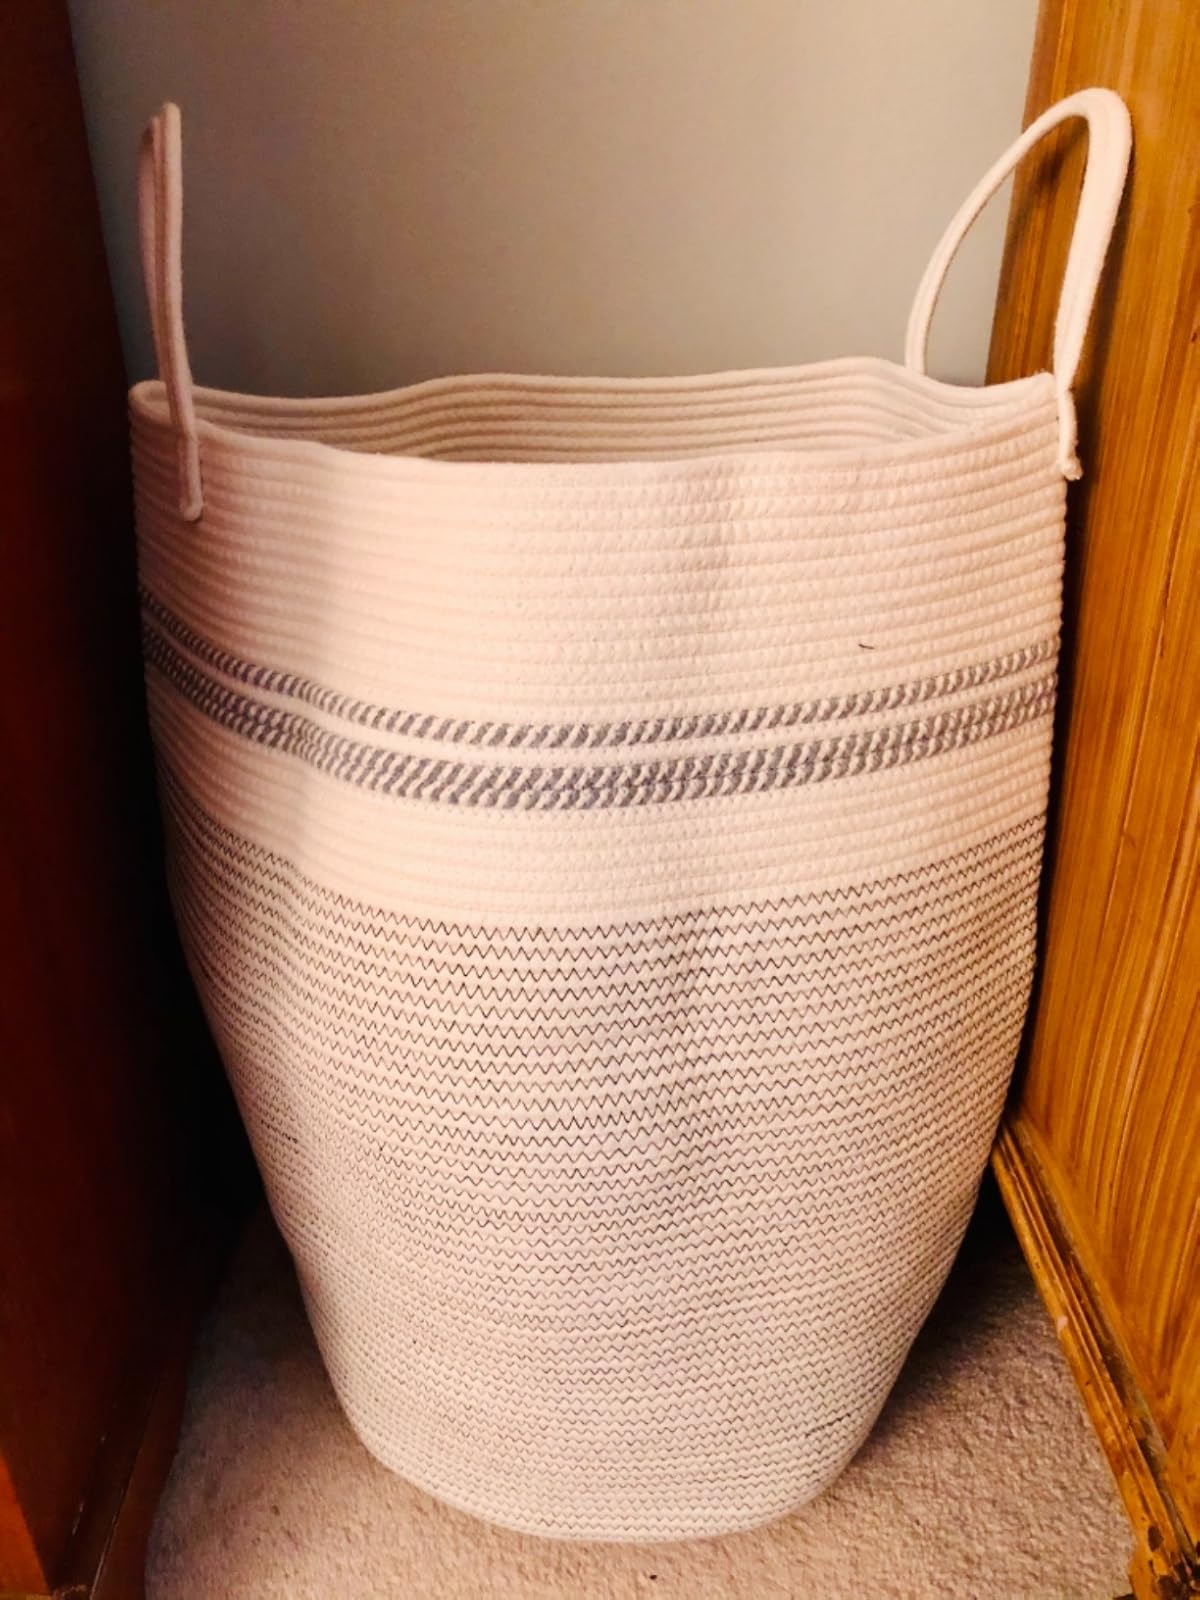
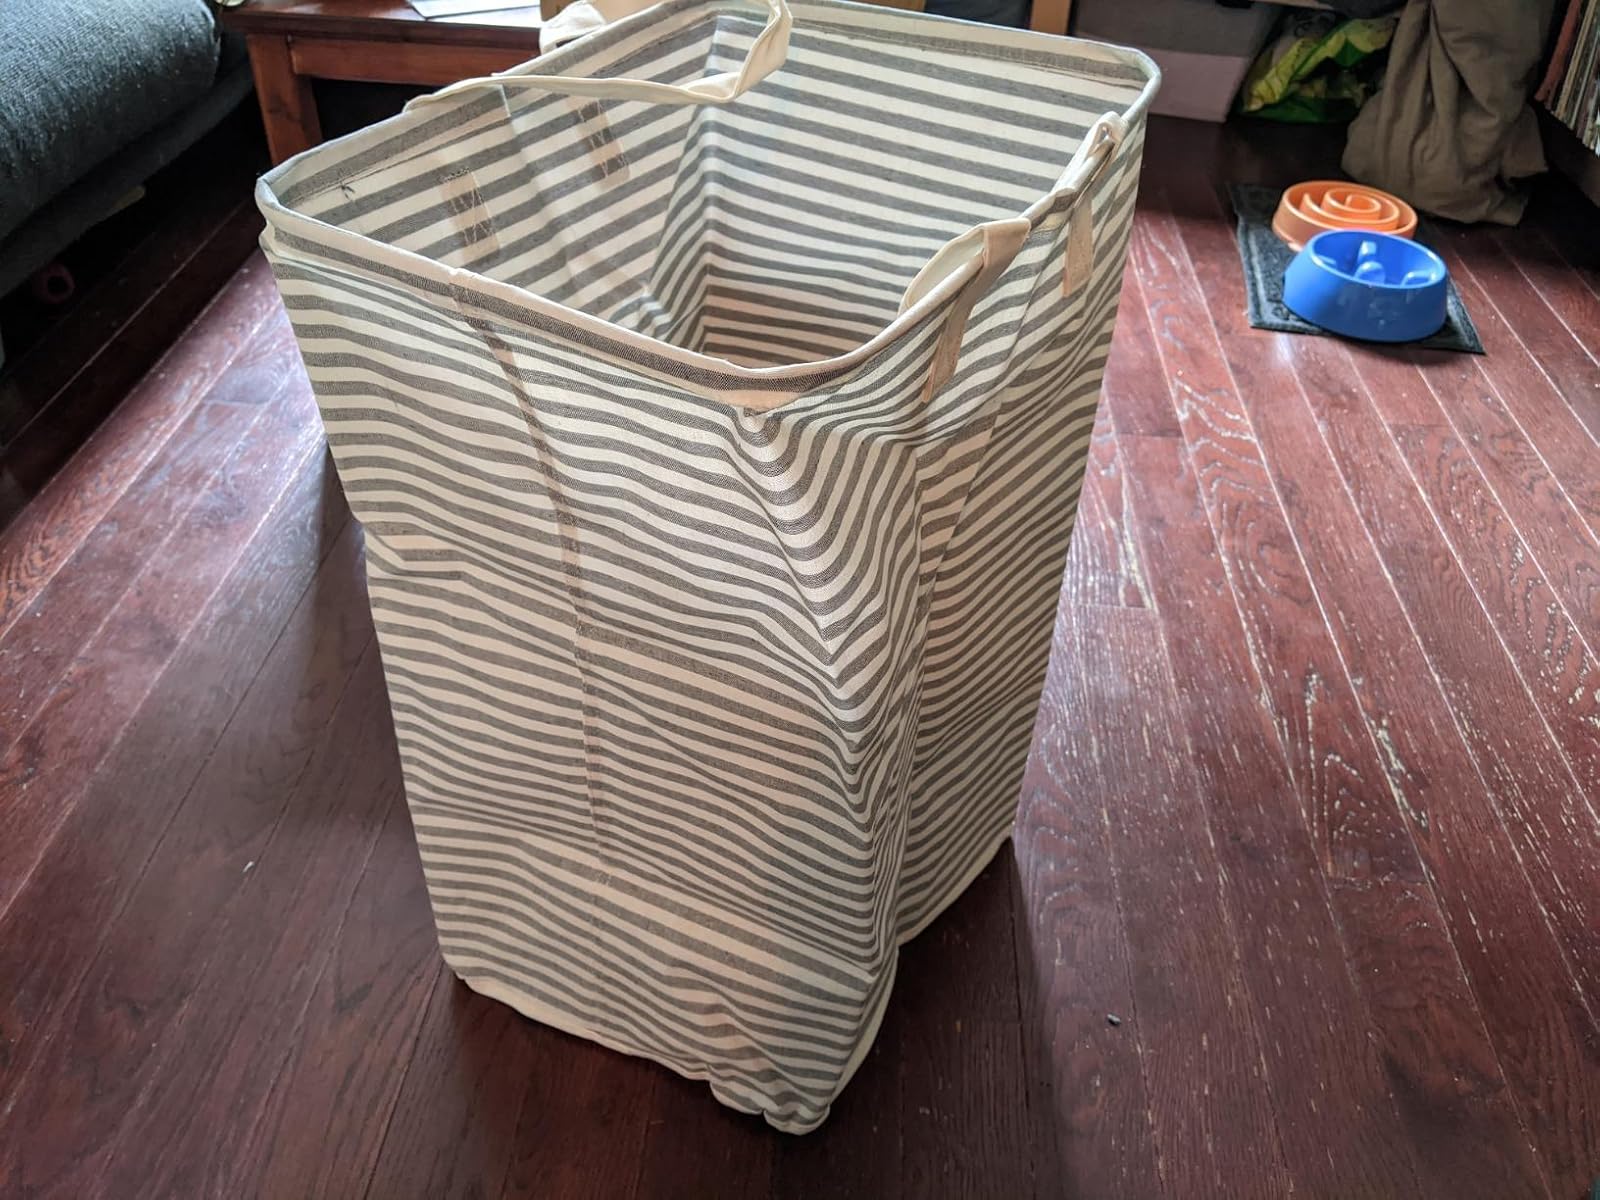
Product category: items_hamper
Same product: no